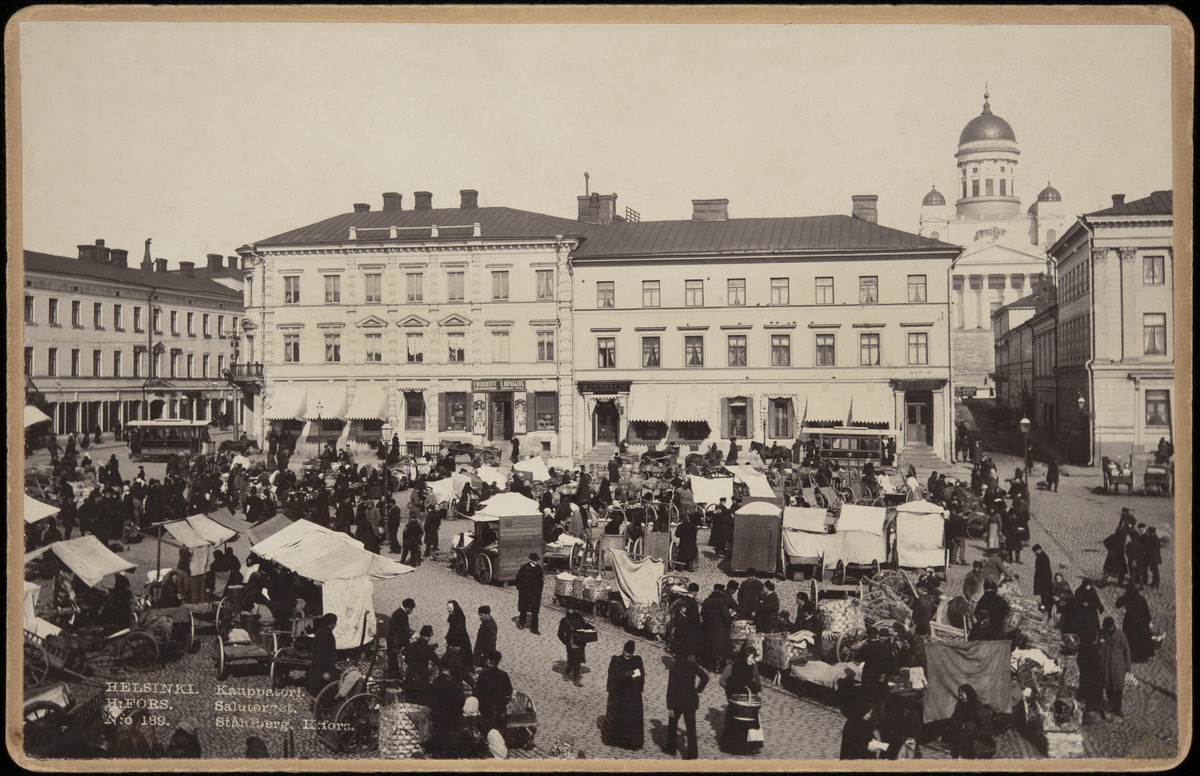
Näkymä Kauppatorille, taustalla Pohjois-Esplanaadikatu (=Pohjoisesplanadi) 15 ja 17, joiden edessä mm
sisällön kuvaus: Näkymä Kauppatorille, taustalla Pohjois-Esplanaadikatu (=Pohjoisesplanadi) 15 ja 17, joiden edessä mm. hevosraitiovaunuja. Vasemmalla Unioninkatu ja oikealla Sofiankatu. mustavalkoinen
Kuvaaja: Ståhlberg, Karl Emil, valokuvaaja
Ajankohta: kuvausaika 1890 -luku
Paikka: Suomi, Uusimaa, Helsinki, Kaartinkaupunki Helsinki, Kauppatori. Pohjoisesplanadi 15, 17. Unioninkatu 28. Sofiankatu 1, 3
Aiheet: aukiot torit, kauppa vähittäiskauppa torikauppa, jalankulkijat, kadut, liikenne raitioliikenne, kulkuneuvot raitiovaunut, ajoneuvot hevosajoneuvot, myymälät, toimitilat, rakennukset liikerakennukset, osuustoiminta